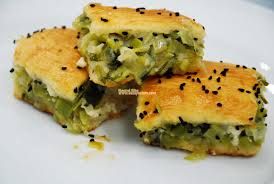
Yemek: borek